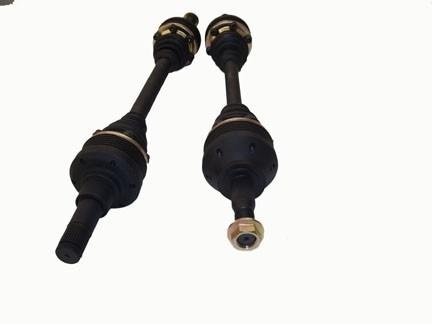
DSS Cadillac 2009-2010 CTS-V 1400HP Level 5 Axle (both large Diameter Bars) -Left RA5268X5
DSS Cadillac 2009-2010 CTS-V 1400HP Level 5 Axle (both large Diameter Bars) -Left This Part Fits: Year Make Model Submodel 2009-2015 Cadillac CTS V
Brand: Driveshaft Shop
Category: Vehicles & Parts > Vehicle Parts & Accessories > Motor Vehicle Parts > Motor Vehicle Transmission & Drivetrain Parts > Axles